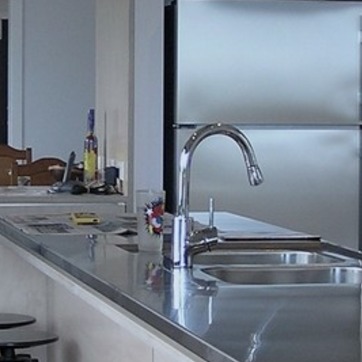
Material: metal